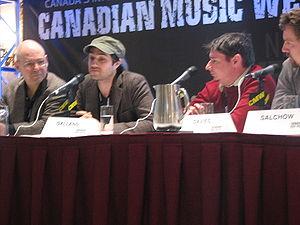
Jordan Galland né le 2 janvier 1980, est un cinéaste, écrivain et musicien américain.